Washington State Route 525

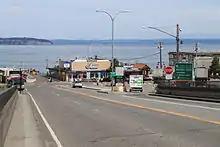
SR 525 and its holding lanes at the former Mukilteo ferry terminal

SR 525 begins at the Swamp Creek Interchange with I-5, also serving as the northern terminus of I-405, located in Lynnwood in southern Snohomish County. The four-lane controlled-access freeway travels north past Alderwood Mall and a partial cloverleaf interchange with Alderwood Mall Parkway, which serves the eponymous mall. SR 525 continues north under overpasses carrying 164th Street and 148th Street before reaching its partial cloverleaf interchange with SR 99, where the freeway ends. The highway becomes the four-lane Mukilteo Speedway and travels northwest into the city of Mukilteo, serving its commercial and industrial areas located south of Paine Field. SR 525 intersects its spur route, which travels north as Paine Field Boulevard towards the Boeing Everett Factory, before it serves as the western terminus of SR 526. The highway gains a ferry holding lane on its northbound shoulder as it approaches the Mukilteo ferry terminal, where the designation of SR 525 is carried onto the Whidbey Island Ferry across Possession Sound. The terminal is east of Mukilteo Lighthouse Park and adjacent to a train station served by Sounder commuter trains.